List of photography awards

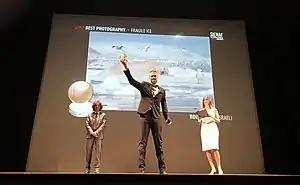

This list of photography awards is an index to articles that describe notable awards given for photography. It does not include photojournalism, which is covered in the list of journalism awards. The list is organized by the region and country of the organization that gives the award, but some awards are open to international competitors.